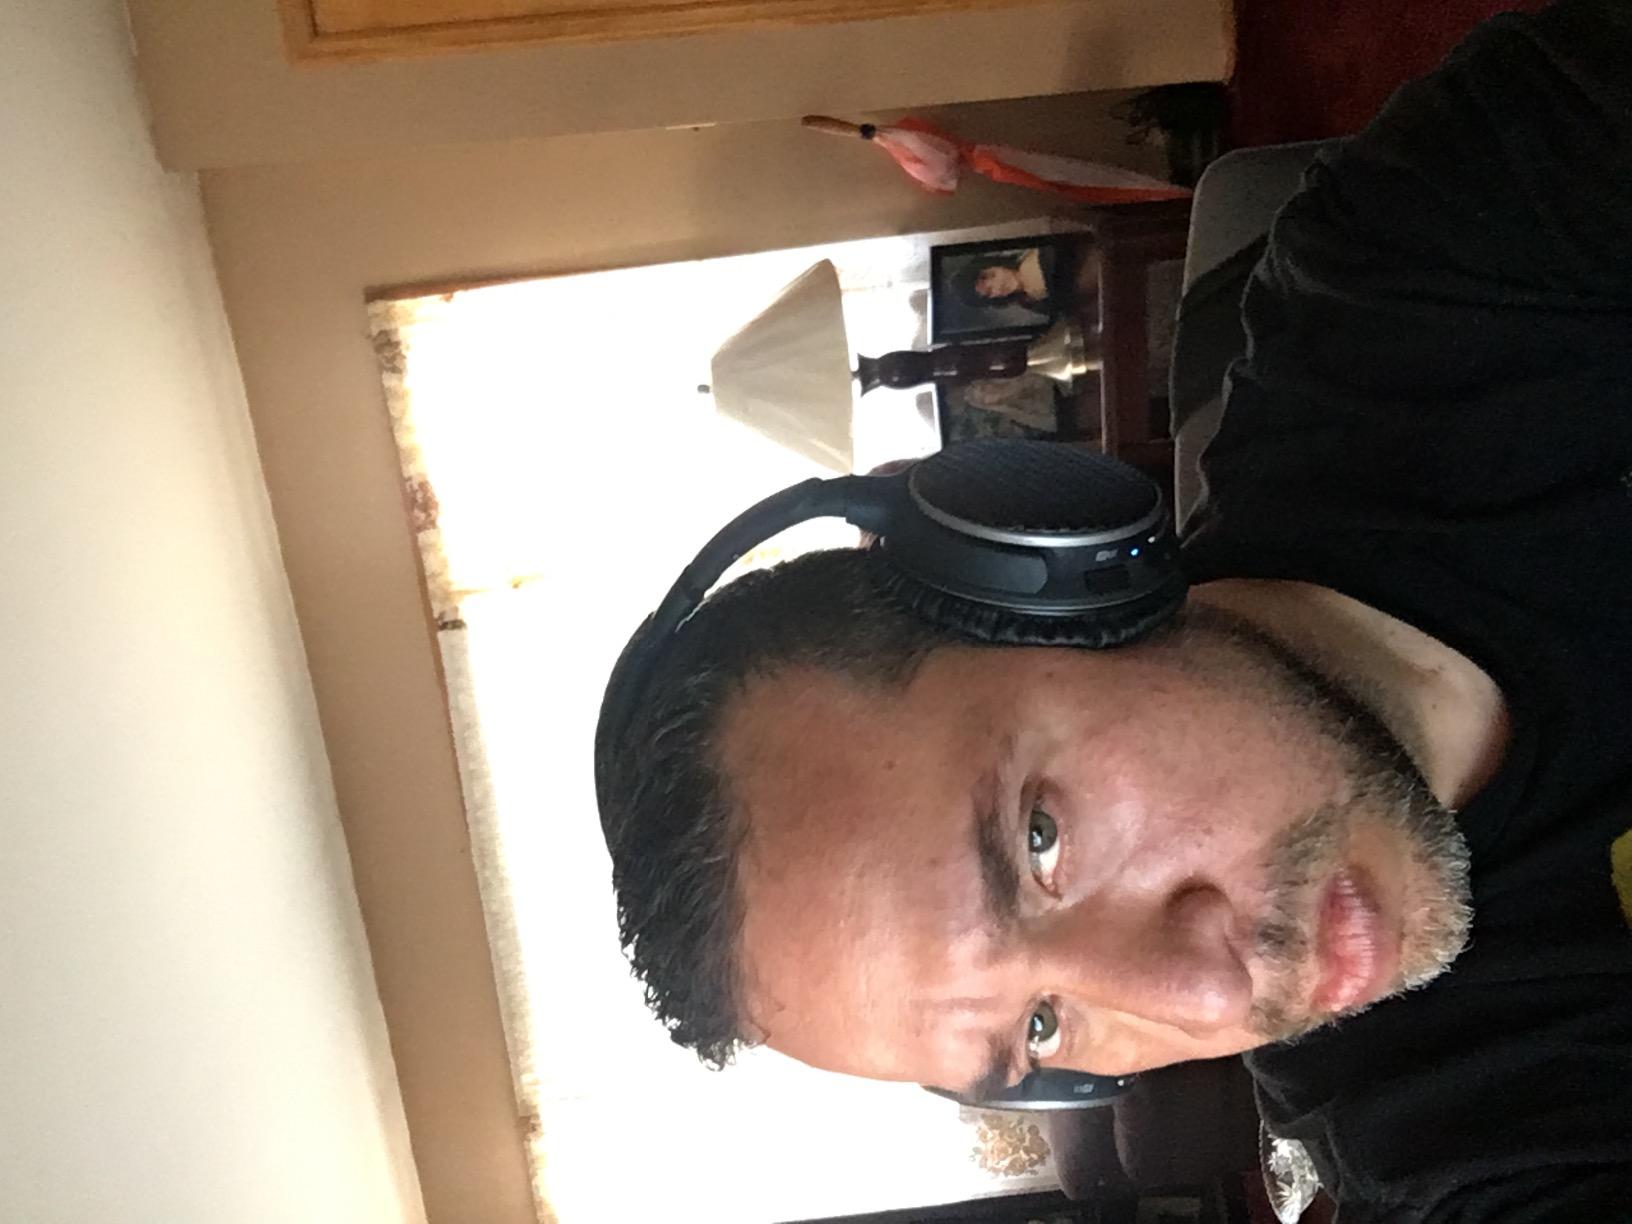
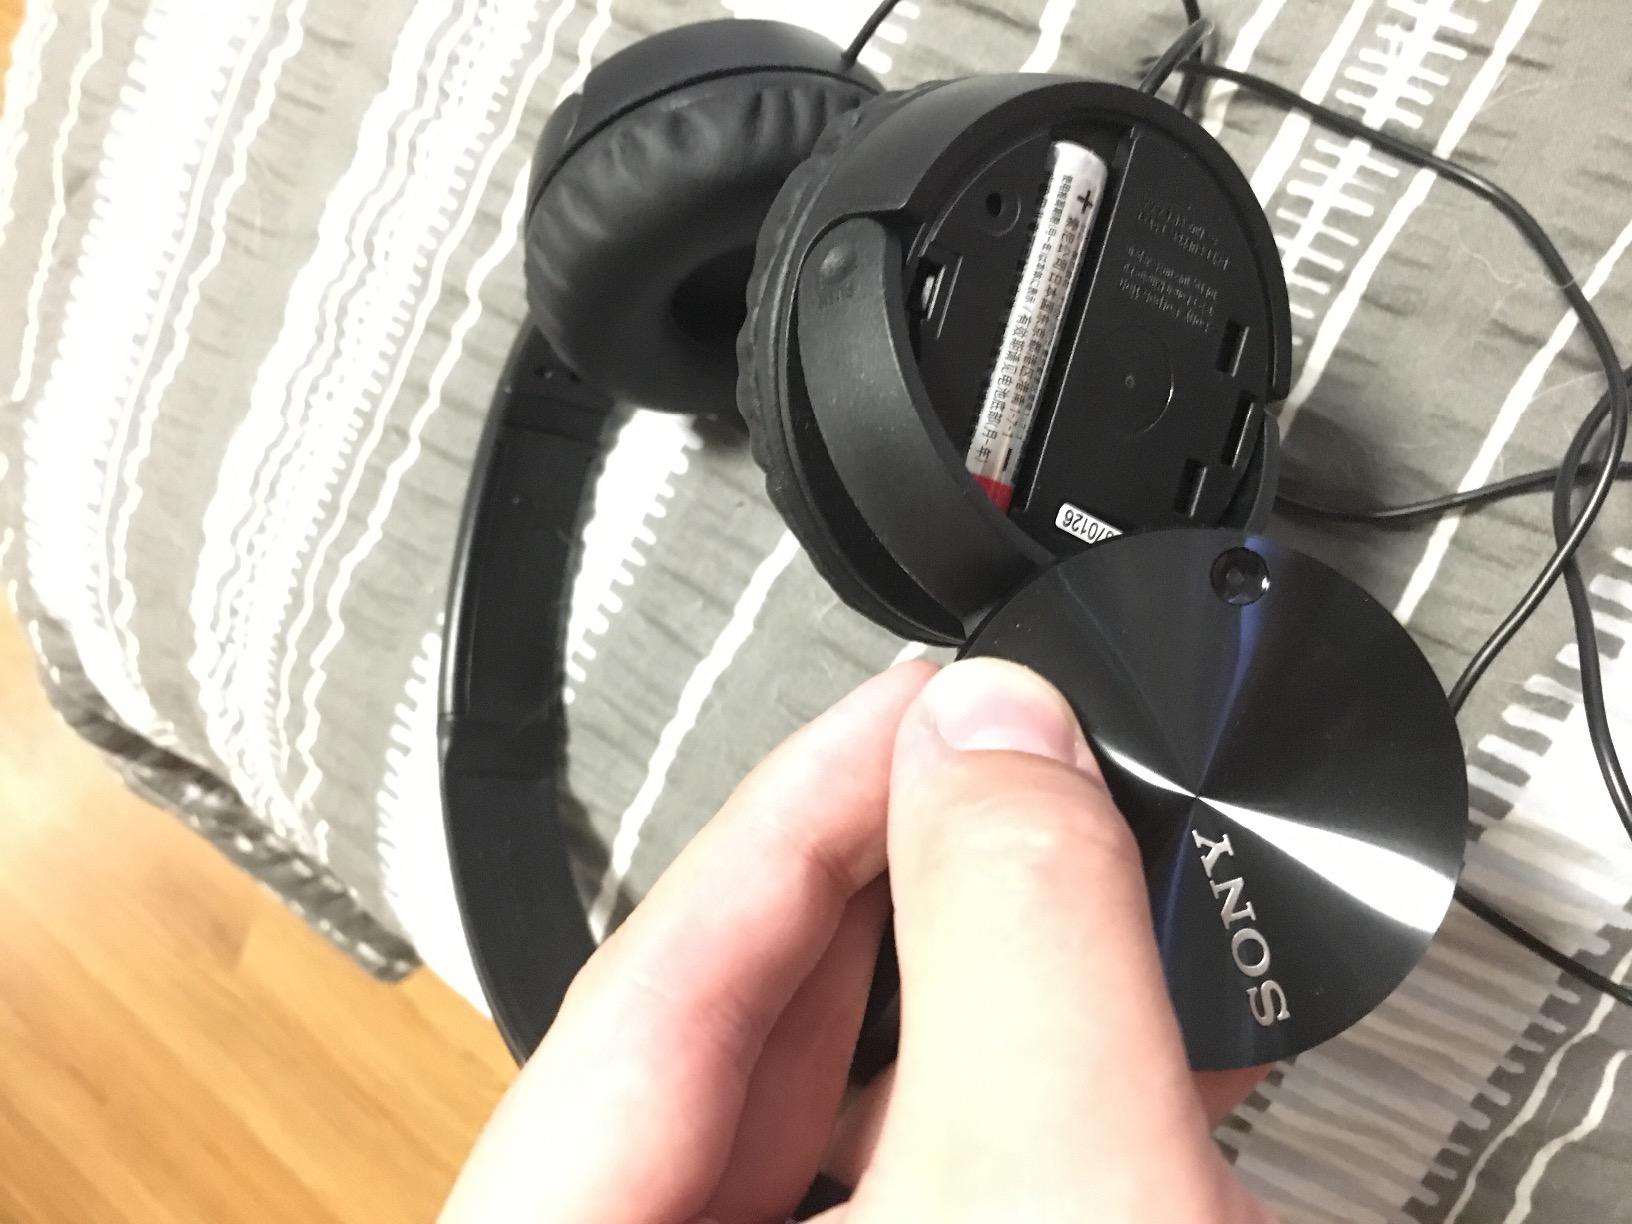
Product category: headphones
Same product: no